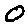
Label: 0